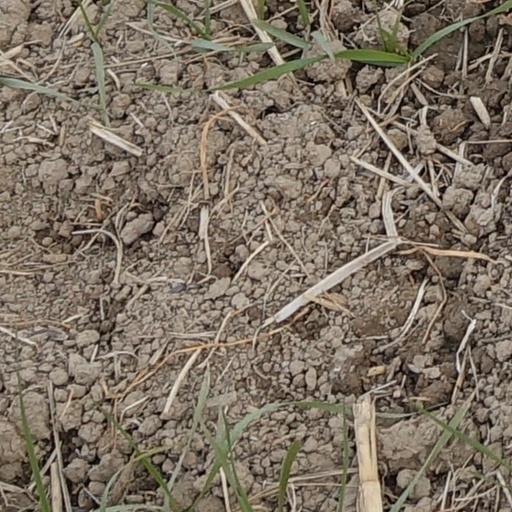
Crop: wheat